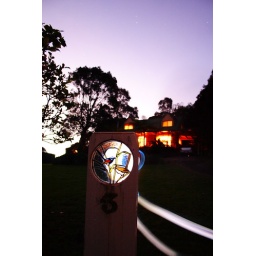
There was a stainglass window in the letterbox...so weirdI tried to illuminate it with my mobile screen